Yucca Mountain nuclear waste repository

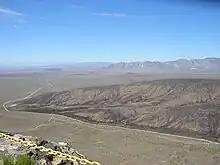
Looking west atop Yucca Mountain

The formation that makes up Yucca Mountain was created by several large eruptions from a caldera volcano and is composed of alternating layers of ignimbrite (welded tuff), non-welded tuff, and semi-welded tuff. The tuff surrounding the burial sites is expected to protect human health as it provides a natural barrier to the radiation. It lies along the transition between the Mojave and the Great Basin Deserts.